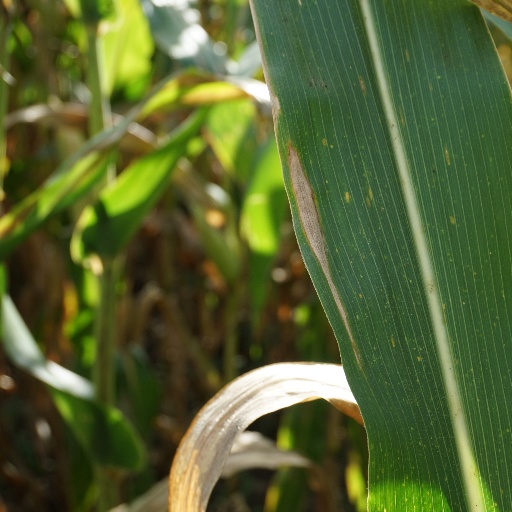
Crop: maize; corn